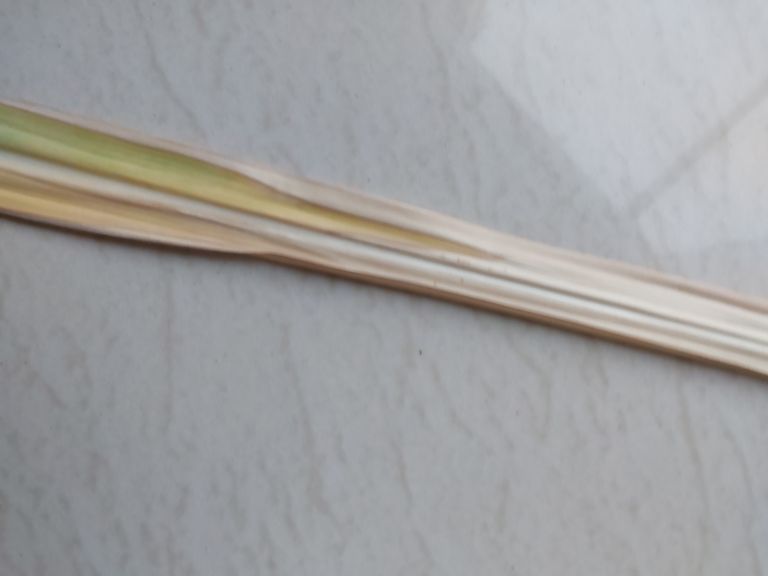
Label: Banded Chlorosis